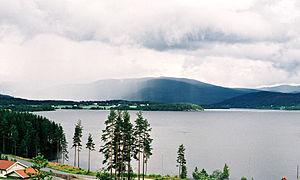
Le lac Krøderen est un lac situé dans le comté de Buskerud en Norvège.